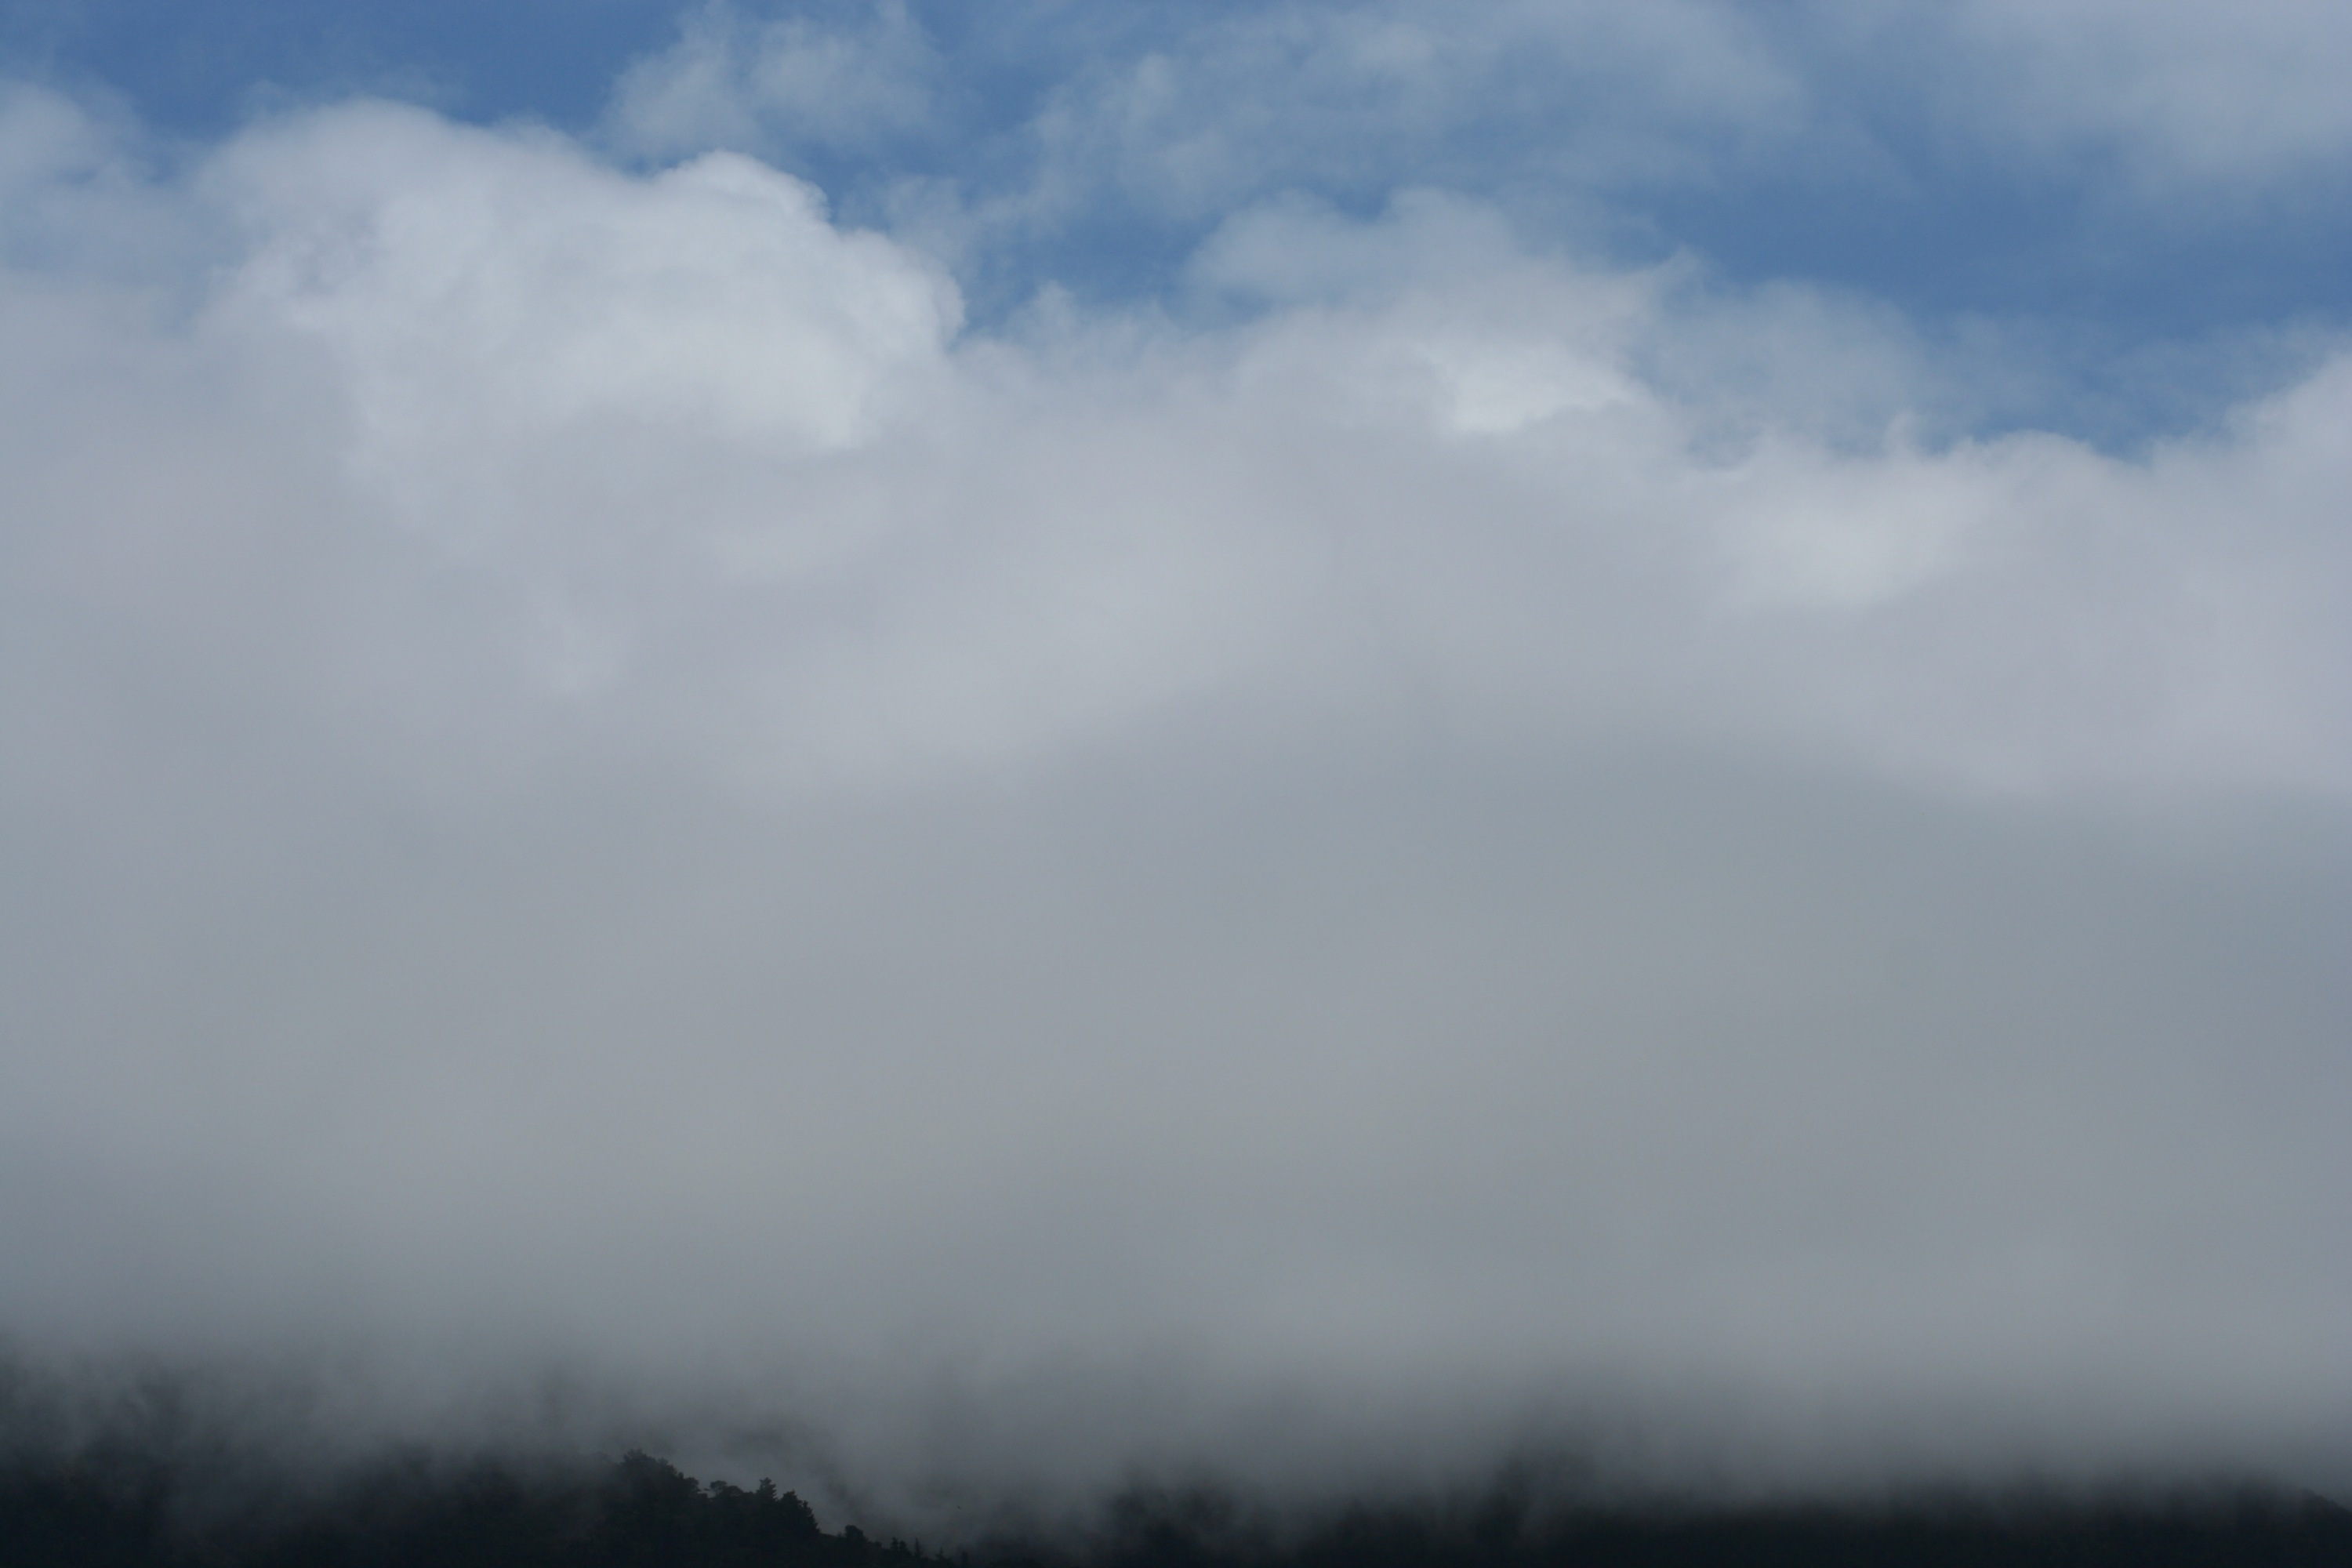
cloud, atmosphere, weather, cumulus, monterey, nmc2009, pointlobos, phenomenon, meteorological phenomenon, atmospheric phenomenon